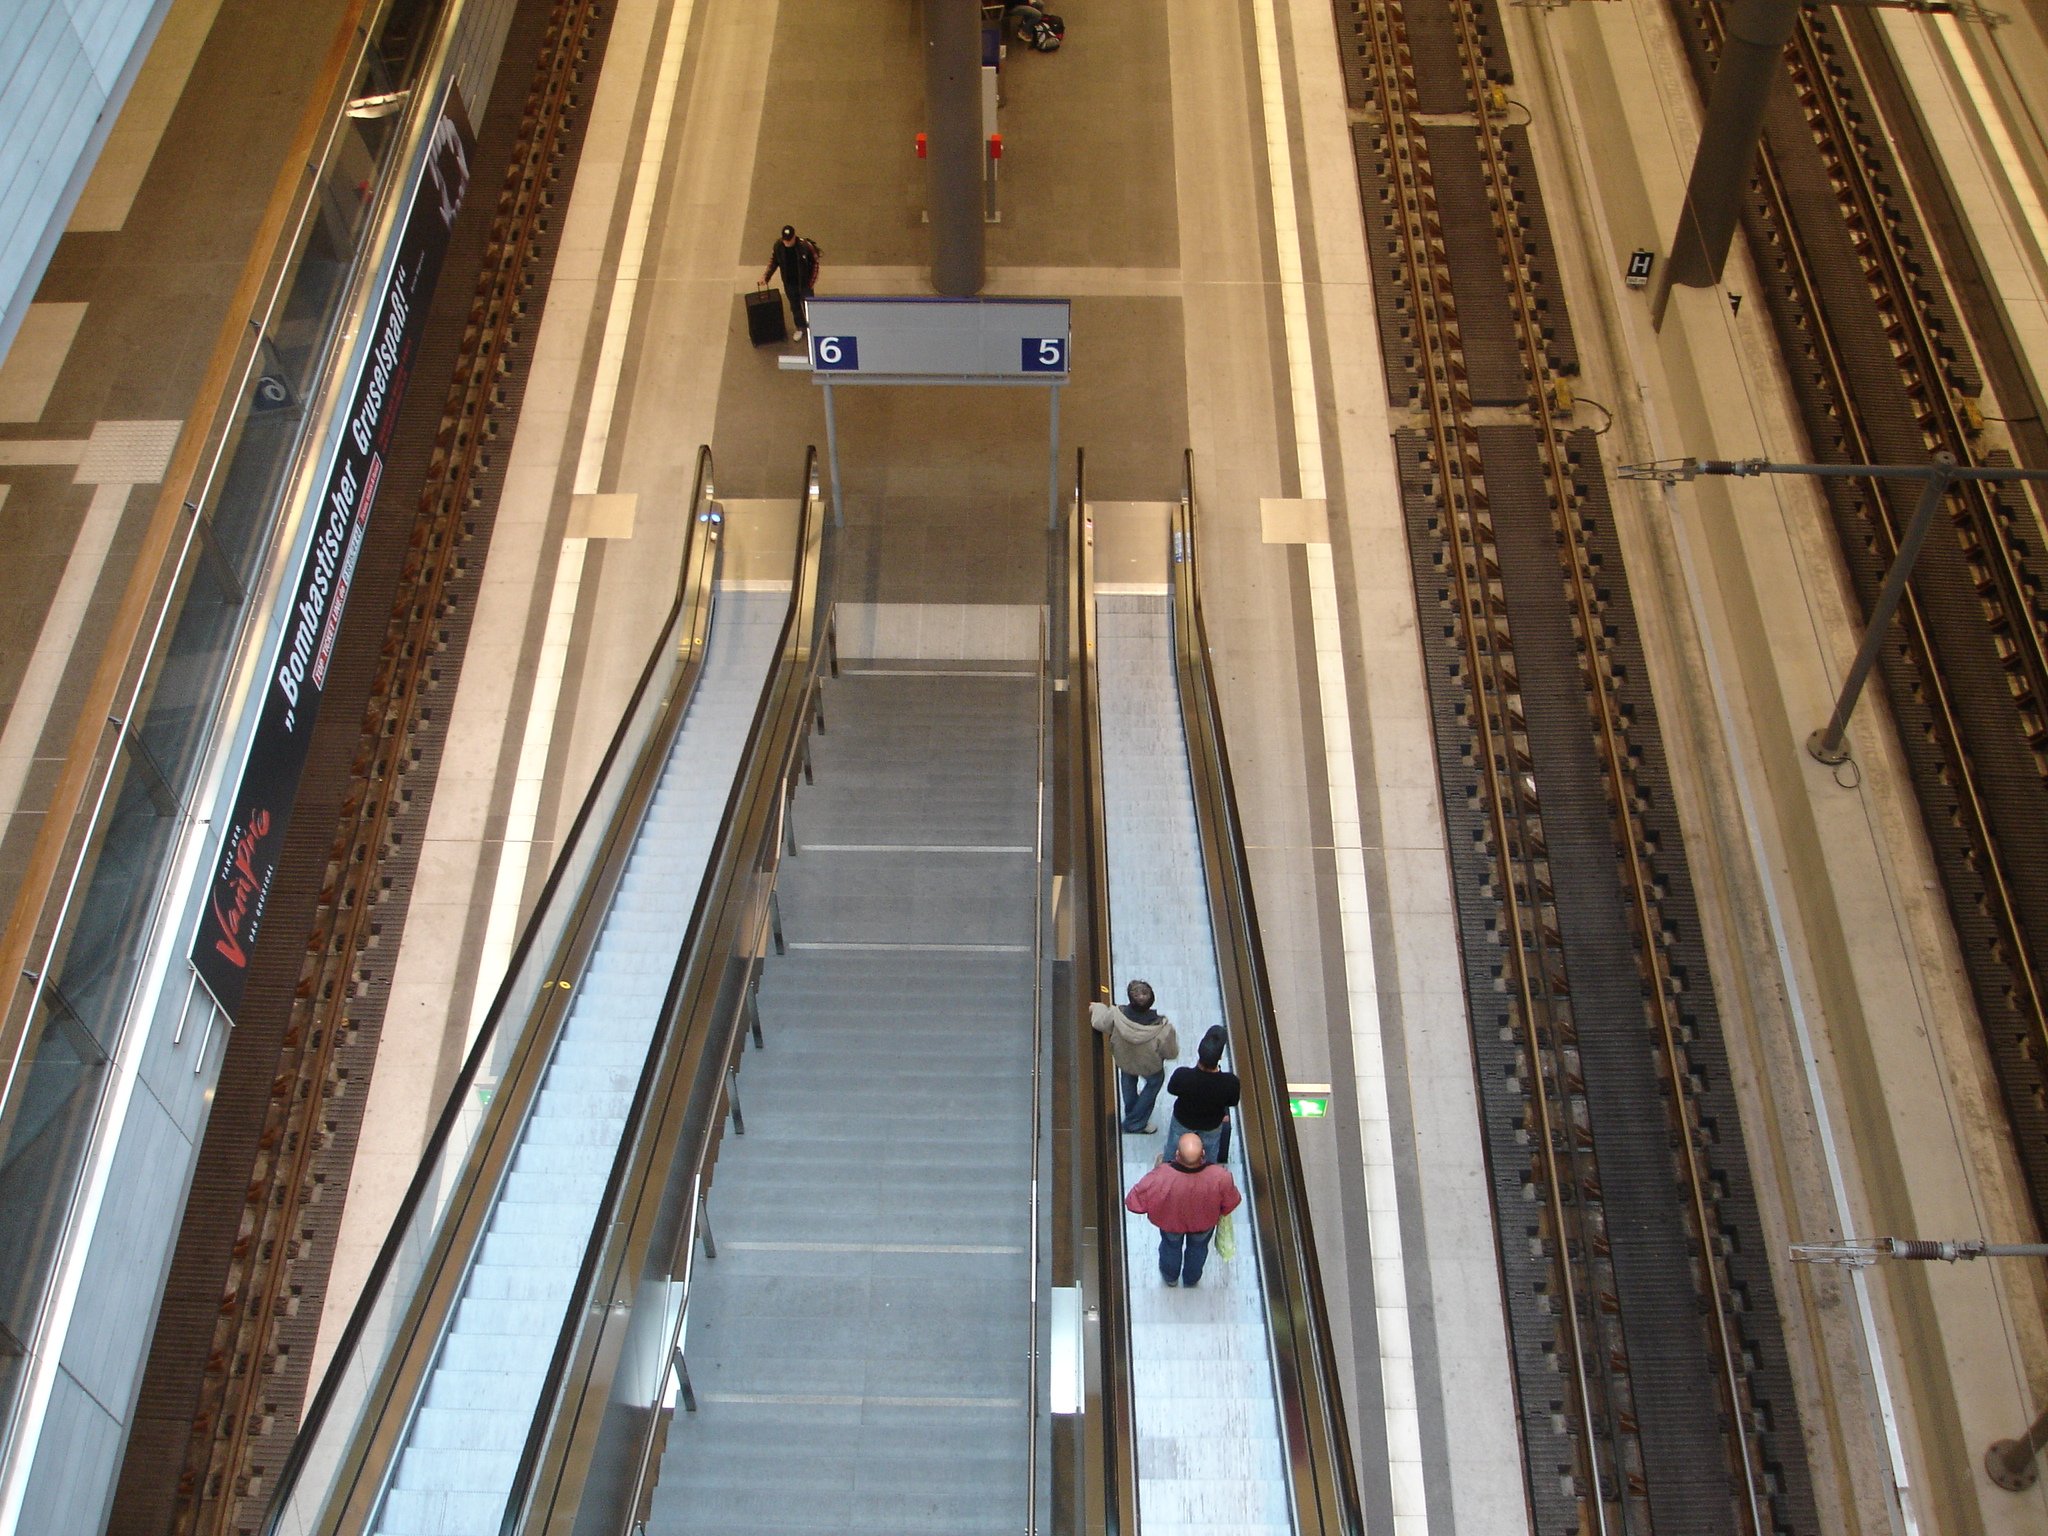
track, building, train, travel, escalator, metro, underground, transport, public transport